Neocolonialism

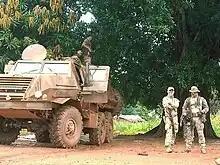
Russian mercenaries standing guard near an armored vehicle in the Central African Republic

The Wagner Group, a Russian state-funded private military company (PMC), has provided military support, security and protection for several autocratic regimes in Africa since 2017. In return, Russian and Wagner-linked companies have been given privileged access to those countries' natural resources, such as rights to gold and diamond mines, while the Russian military has been given access to strategic locations such as airbases and ports. This has been described as a neo-colonial and neo-imperialist kind of state capture, whereby Russia gains sway over countries by helping to keep the ruling regime in power and making them reliant on its protection, while generating economic and political benefits for Russia, without benefitting the local population. Russia has also gained geopolitical influence in Africa through election interference and spreading pro-Russian propaganda and anti-Western disinformation. Russian PMCs have been active in the Central African Republic, Sudan, Libya, Mali, Burkina Faso, Niger and Mozambique, among other countries. They have been accused of human rights abuses and killing civilians. In 2024, the Wagner Group in Africa was merged into a new 'Africa Corps' under the direct control of Russia's Ministry of Defense. Analysts for the Russian government have privately acknowledged the neo-colonial nature of Russia's policy towards Africa.